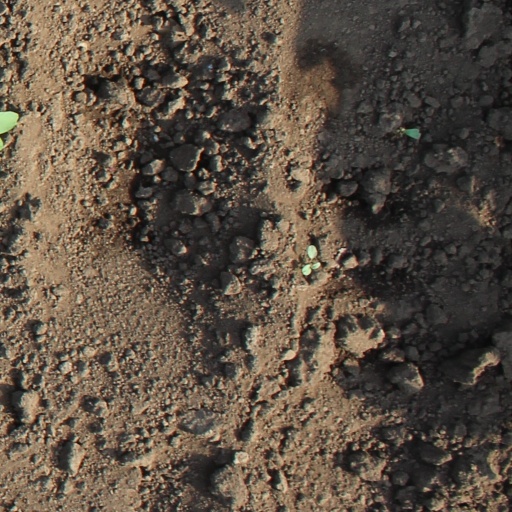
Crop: soybean